Archaeology Museum Piatra Neamț

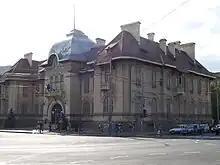
Muzeul de Istorie și Arheologie

The History & Archaeology Museum in Piatra Neamț, Romania, was founded at the beginning of the 20th century by Constantin Matasă, a minister and amateur archaeologist.